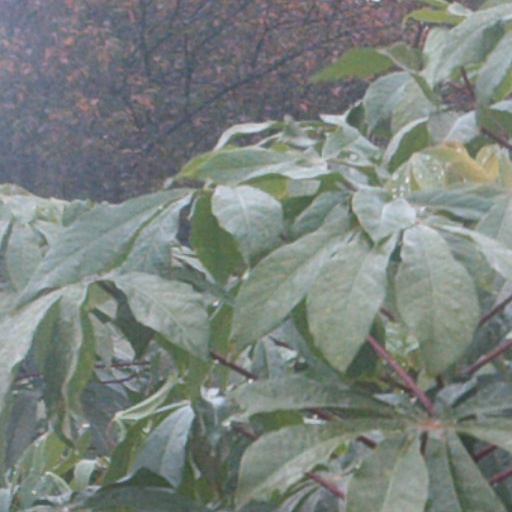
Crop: cassava